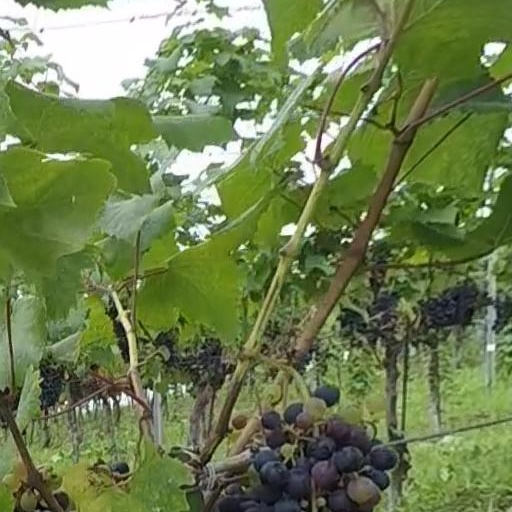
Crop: grape